Pedro Antonio González

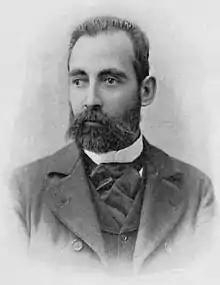
Portrait of Pedro Antonio González

Pedro Antonio González Valenzuela (1863–1903) was a Chilean writer, poet and journalist. He was born in Coipué, Curepto, Maule Region on May 22, 1863 and died in Santiago de Chile on October 3, 1903.